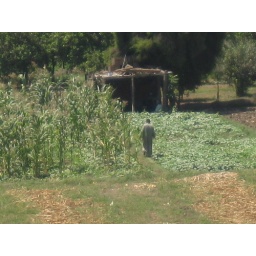
spotted on bridge over nile. that's his home along the bank of nile (giza side) in 2008!